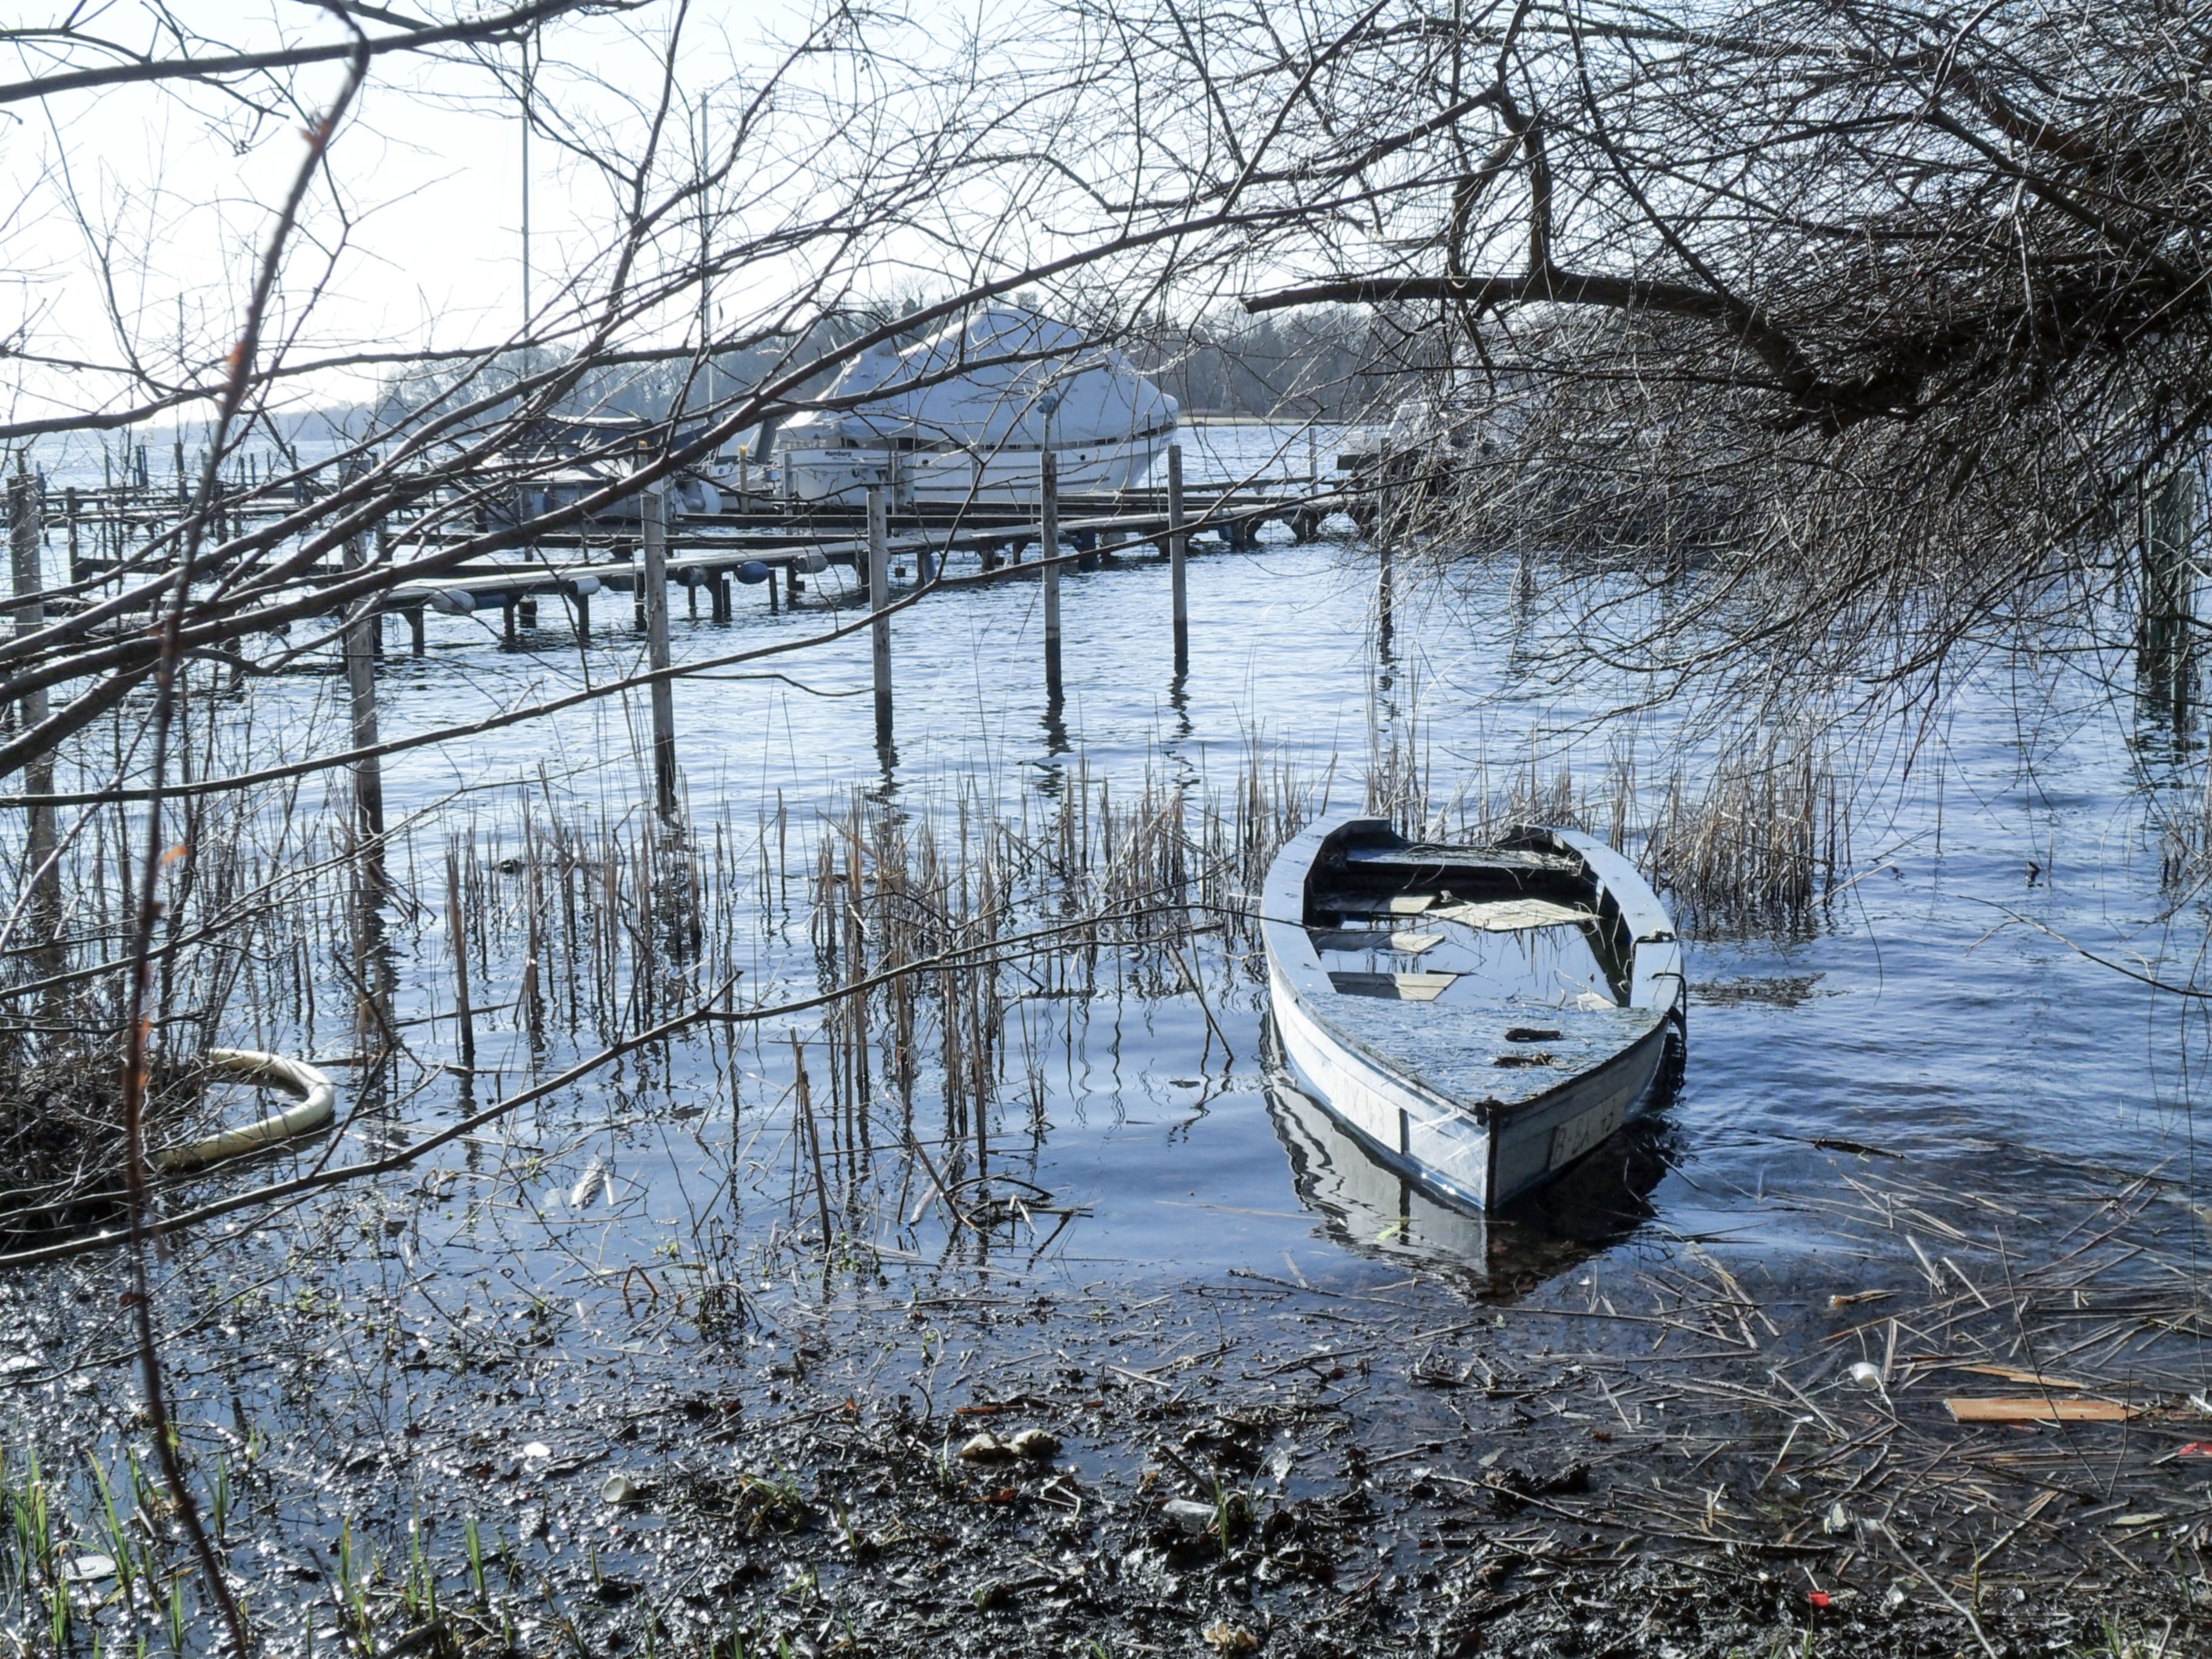
landscape, tree, water, nature, snow, winter, lake, river, boot, ice, reflection, vehicle, weather, season, waterway, bank, wetland, mood